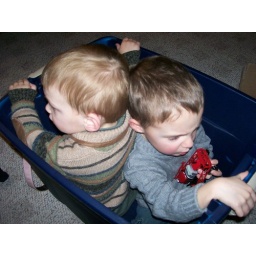
2 little boys in a box